Mega Man Battle Network 5

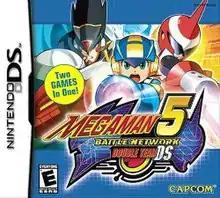
North American "Mega Man Battle Network 5: Double Team DS" box art

and are 2004 tactical role-playing games developed and published by Capcom for the Game Boy Advance (GBA) handheld game console. Combined, they make up the fifth mainline installment in the "Mega Man Battle Network" series, and follows Lan Hikari and his NetNavi MegaMan.EXE as they attempt to take down Nebula once again, who have kidnapped Lan's father Yuichiro Hikari and taken over the internet, with an anti-Nebula task force.